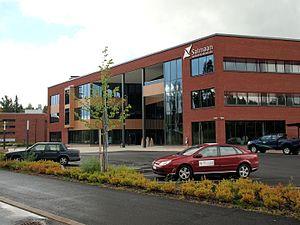
L'université des sciences appliquées du Saimaa est une université publique située à Lappeenranta et Imatra en Finlande.